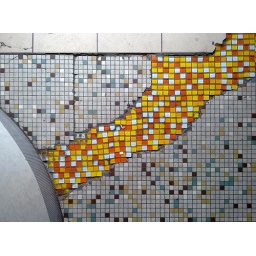
Somewhere on the floor of a bar in &amp;quot;rue l'Olive&amp;quot;, Paris 18